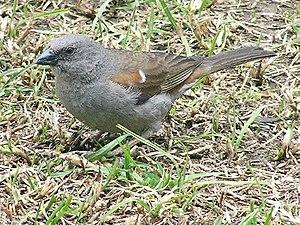
Le Moineau de Swainson est une espèce d'oiseaux de la famille des Passeridae.